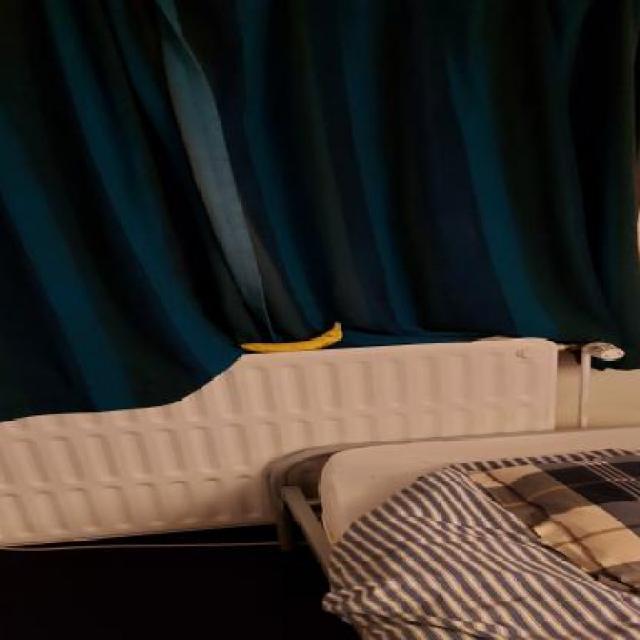
Label: bananas